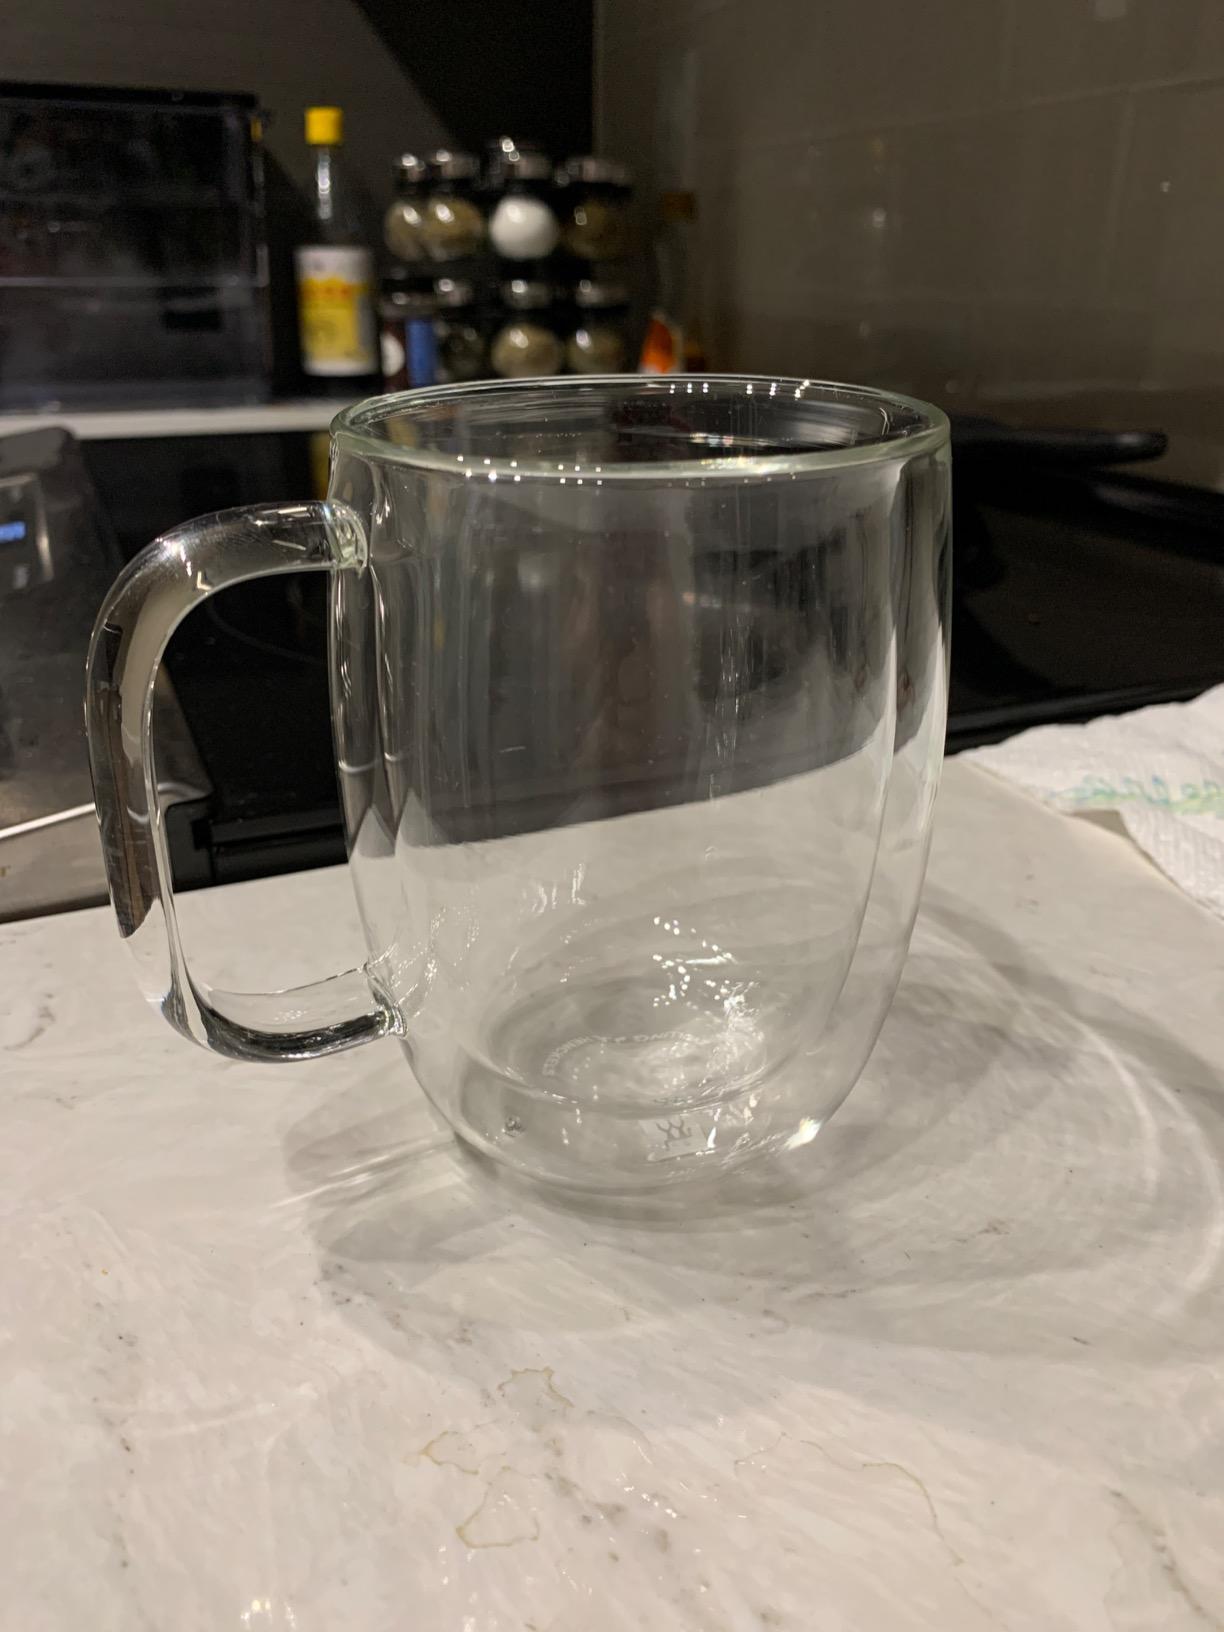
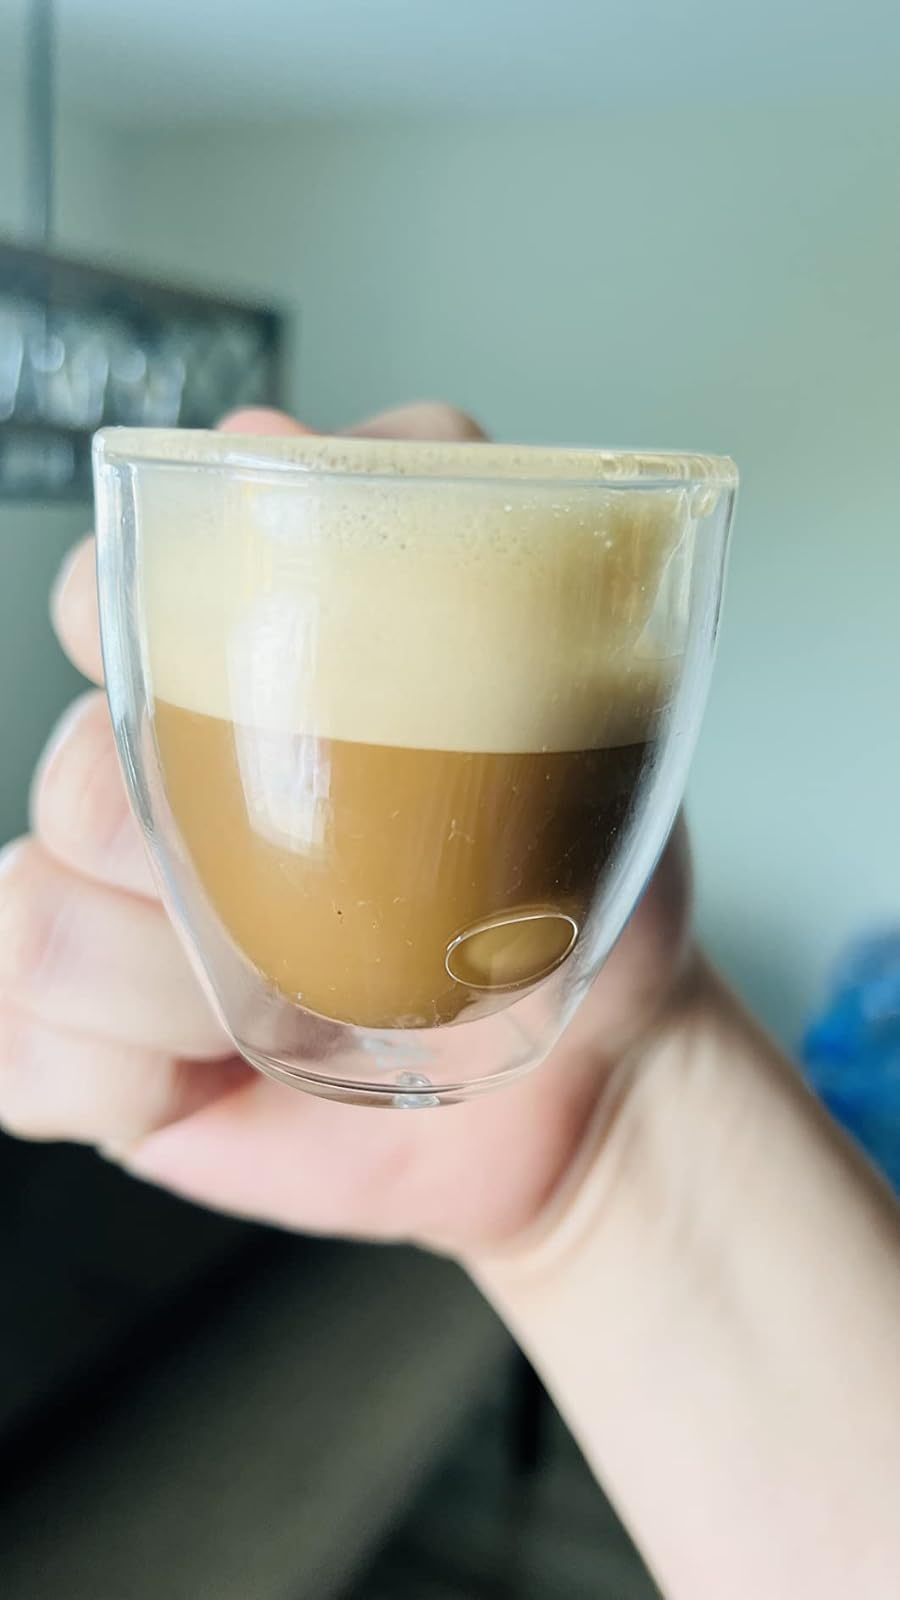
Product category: items_mug
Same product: no